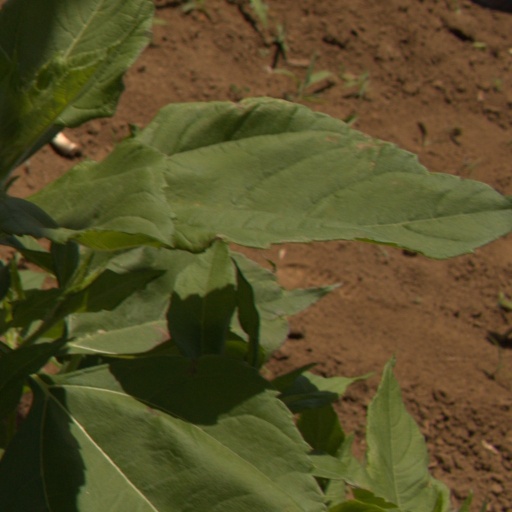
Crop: Jerusalem artichoke